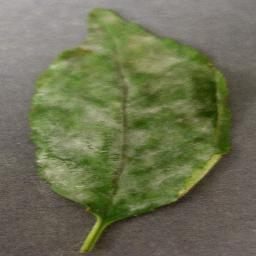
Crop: cherry
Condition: (including_sour)_powdery_mildew